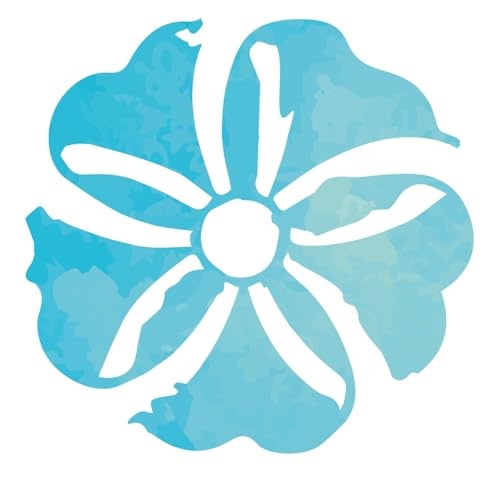
TACOS DE CARNE 200 gr VEGAN ECO
TACOS DE CARNE 200 gr VEGAN ECO
Brand: Bioclub
Category: Food, Beverages & Tobacco > Food Items > Tofu, Soy & Vegetarian Products > Meat Alternatives